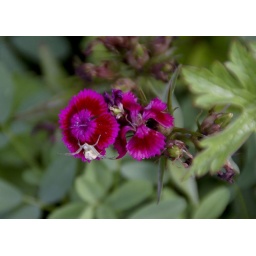
Nice pretty flower with a white spider in a hotel in Madera, Chihuahua